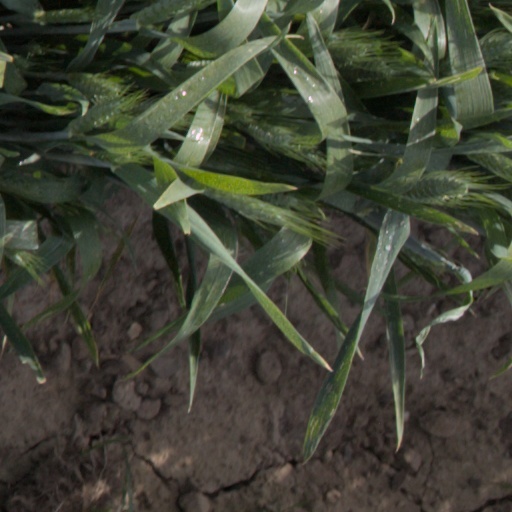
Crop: wheat